Dado (painter)

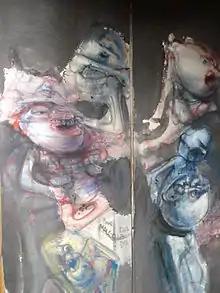
Oil painting on linen – untitled, 1997

Though his creative world is highly recognizable, his style and painting technique evolved along the years. While painting, he conducted a permanent search for the essence of energy, progressively abandoning details and fine techniques in favour of more colourful and dynamic compositions.